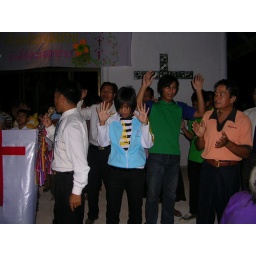
The girl in blue jacket is granddaughter from lodge, rcvd Holy Ghost!